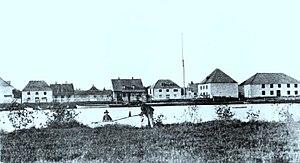
Photographie, Fort William, Ont., 1865, Sels d'argent sur papier monté sur carton - Papier albuminé, 7.9 x 14.3 cm
Thunder Bay est une municipalité ontarienne née en 1970 de la fusion des villes de Fort William et Port Arthur ainsi que des cantons de Neebing et McIntyre. C'est la deuxième plus grande ville du nord ontarien. Au recensement de 2006, on y a dénombré une population de 109 140 habitants., dont une petite communauté franco-ontarienne disposant de certains services comme l'École secondaire catholique de la Vérendrye.
Cet article traite des événements qui se sont produits durant l'année 1865 au Canada.